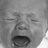
Emotion: sad